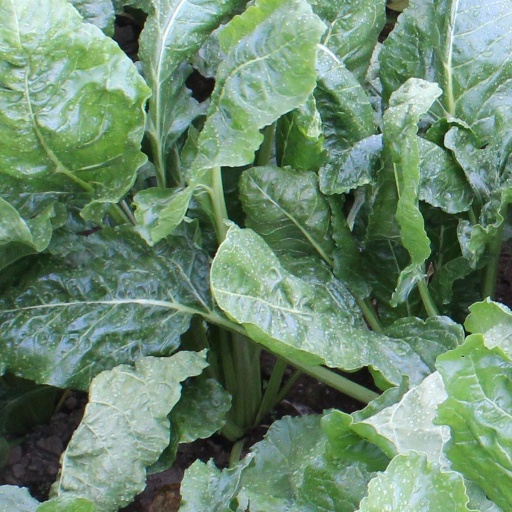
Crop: sugar beet